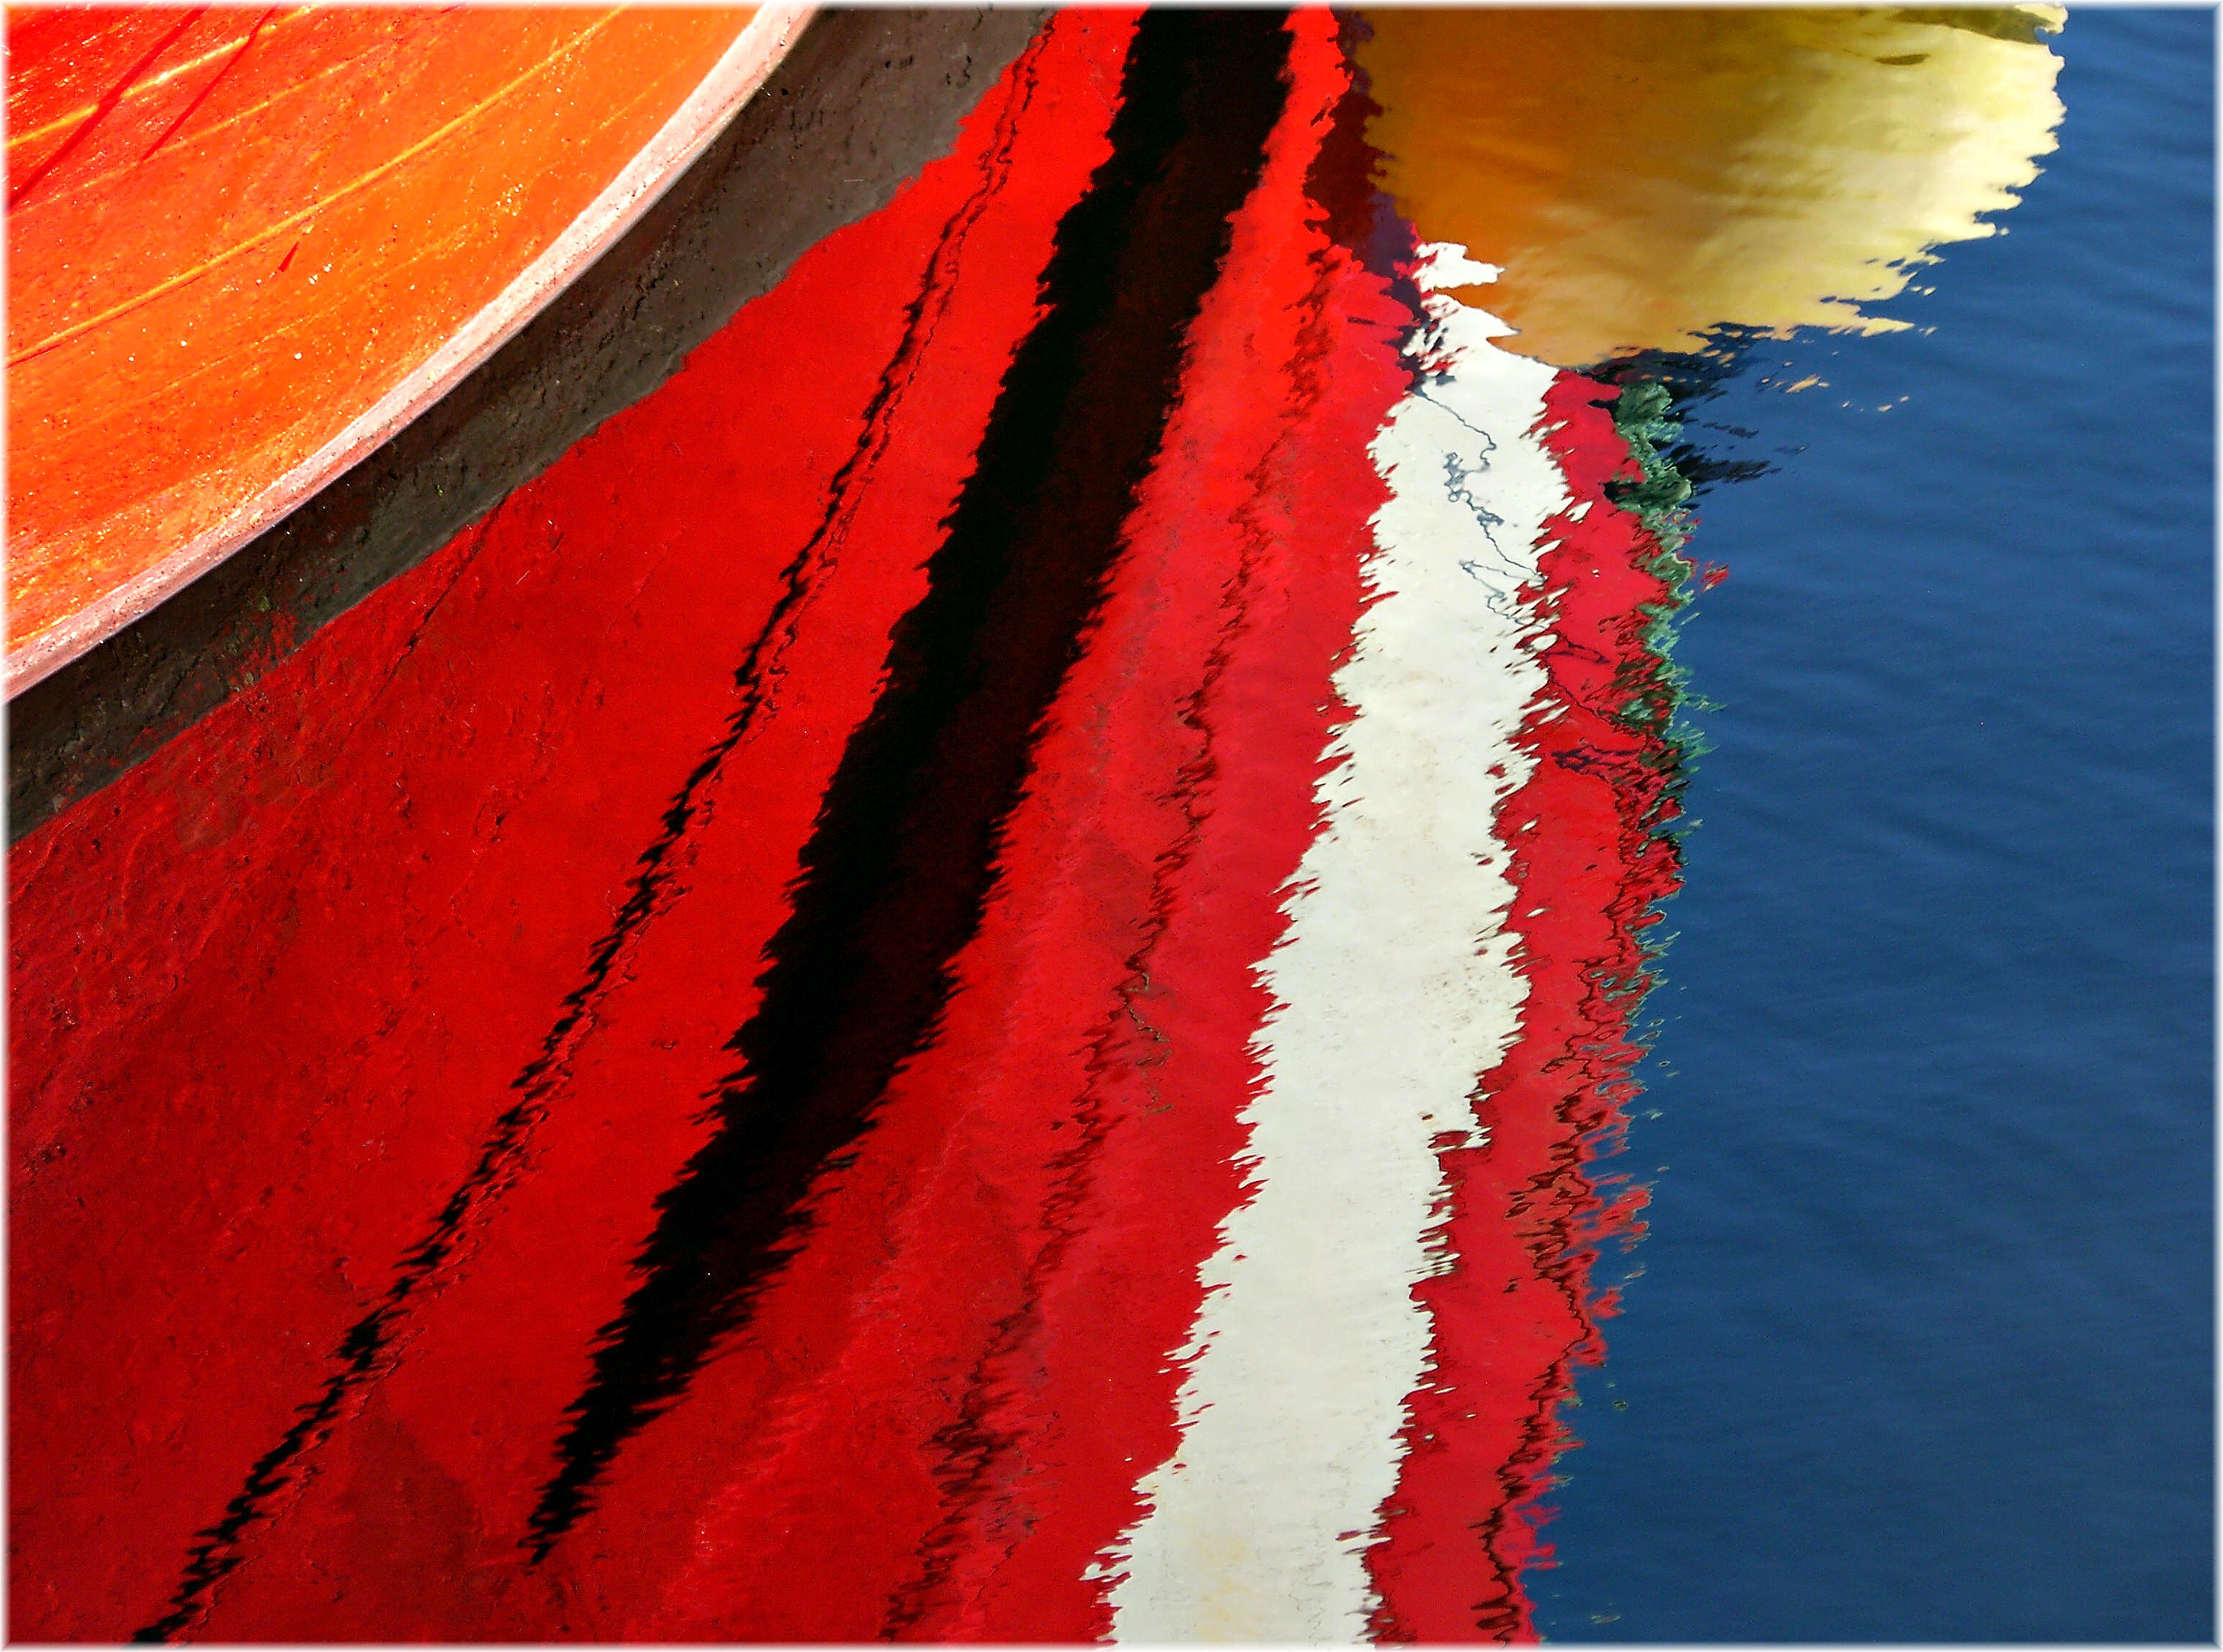
europe, reflection, red, color, flag, paint, blue, painting, art, spain, reflejos, europa, mar, agua, espaa, galicia, puerto, acorua, lacorua, porto, corua, galiza, auga, embarcaciones, barcos, portocorua, refexos, modern art, flooring, acrylic paint